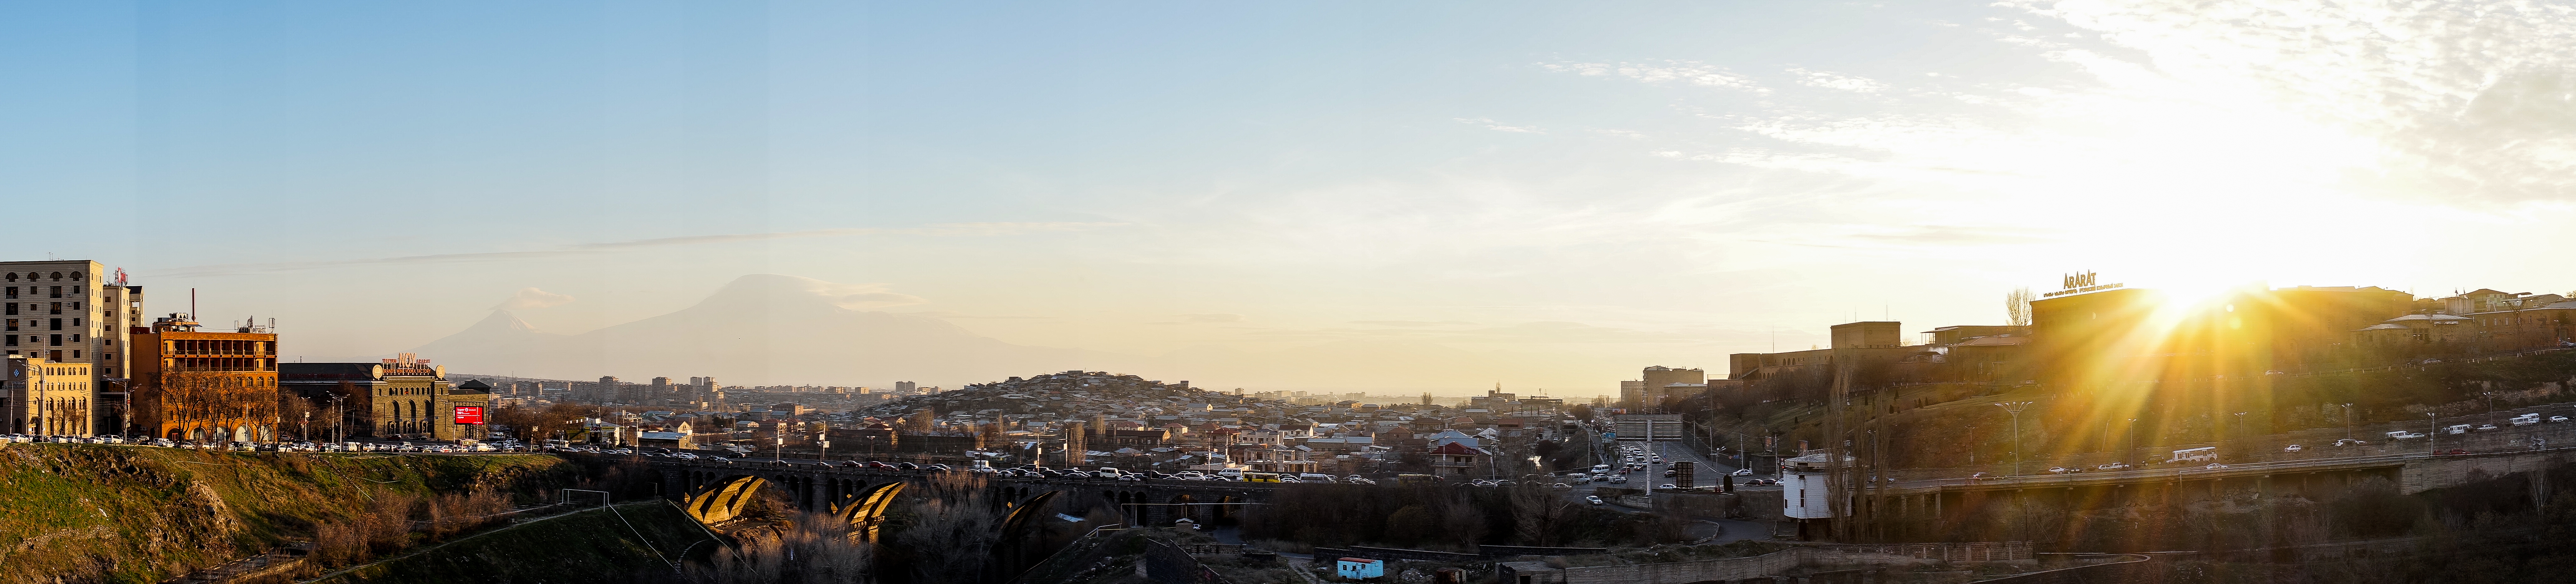
sunset, skyline, photography, sunlight, morning, flower, view, city, skyscraper, urban, cityscape, panorama, dusk, evening, heritage, armenia, kaukasus, armenien, yerevan, ararat, citysscape, kaukasia, human settlement